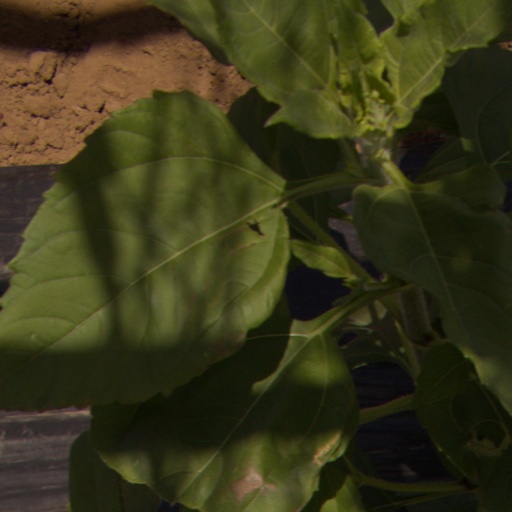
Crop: Jerusalem artichoke